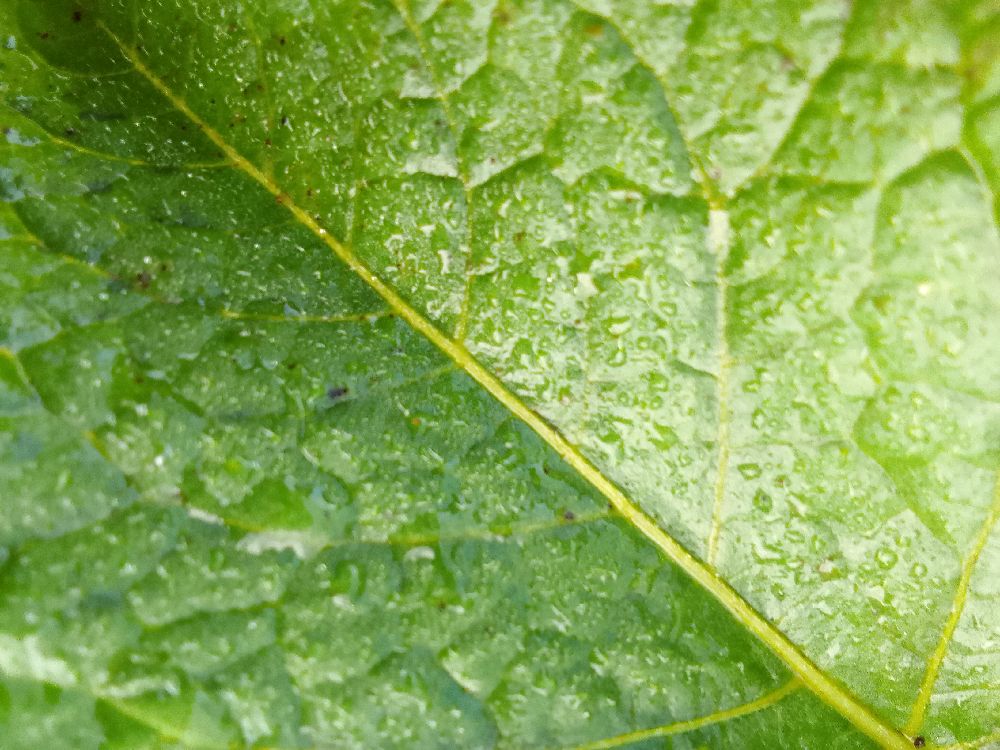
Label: Healthy